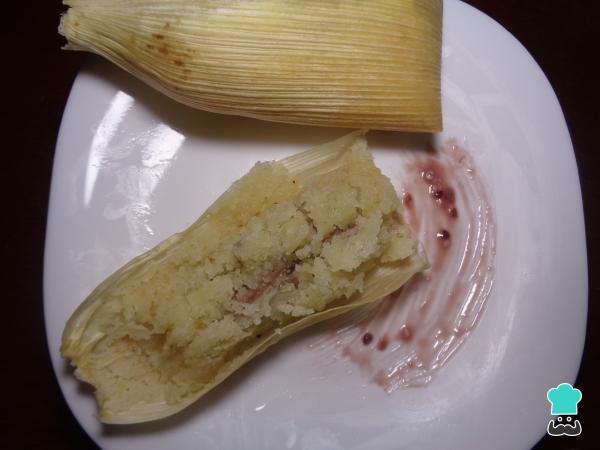
Pasado este tiempo, revisamos si nuestros tamales de zarzamora y queso crema están cocidos comprobando si la masa se despega de la hoja fácilmente. Ya podemos disfrutar de esta delicia y sorprender tanto a niños como a adultos con una receta mexicana fácil y llena de sabor. Y si quieres conocer otras ideas, no te pierdas las siguientes opciones:Tamales dulces con manjarTamales dulces de fresa